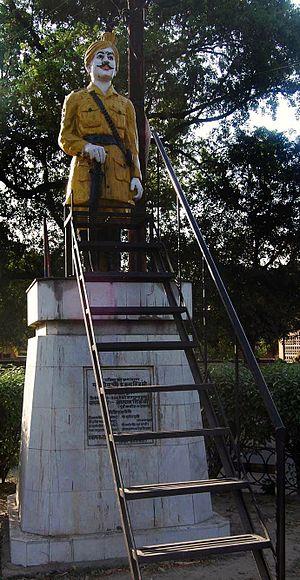
La révolte des cipayes est un soulèvement populaire qui a lieu en Inde en 1857 contre la Compagnie anglaise des Indes orientales. Il est également appelé première guerre d'indépendance indienne ou rébellion indienne de 1857.